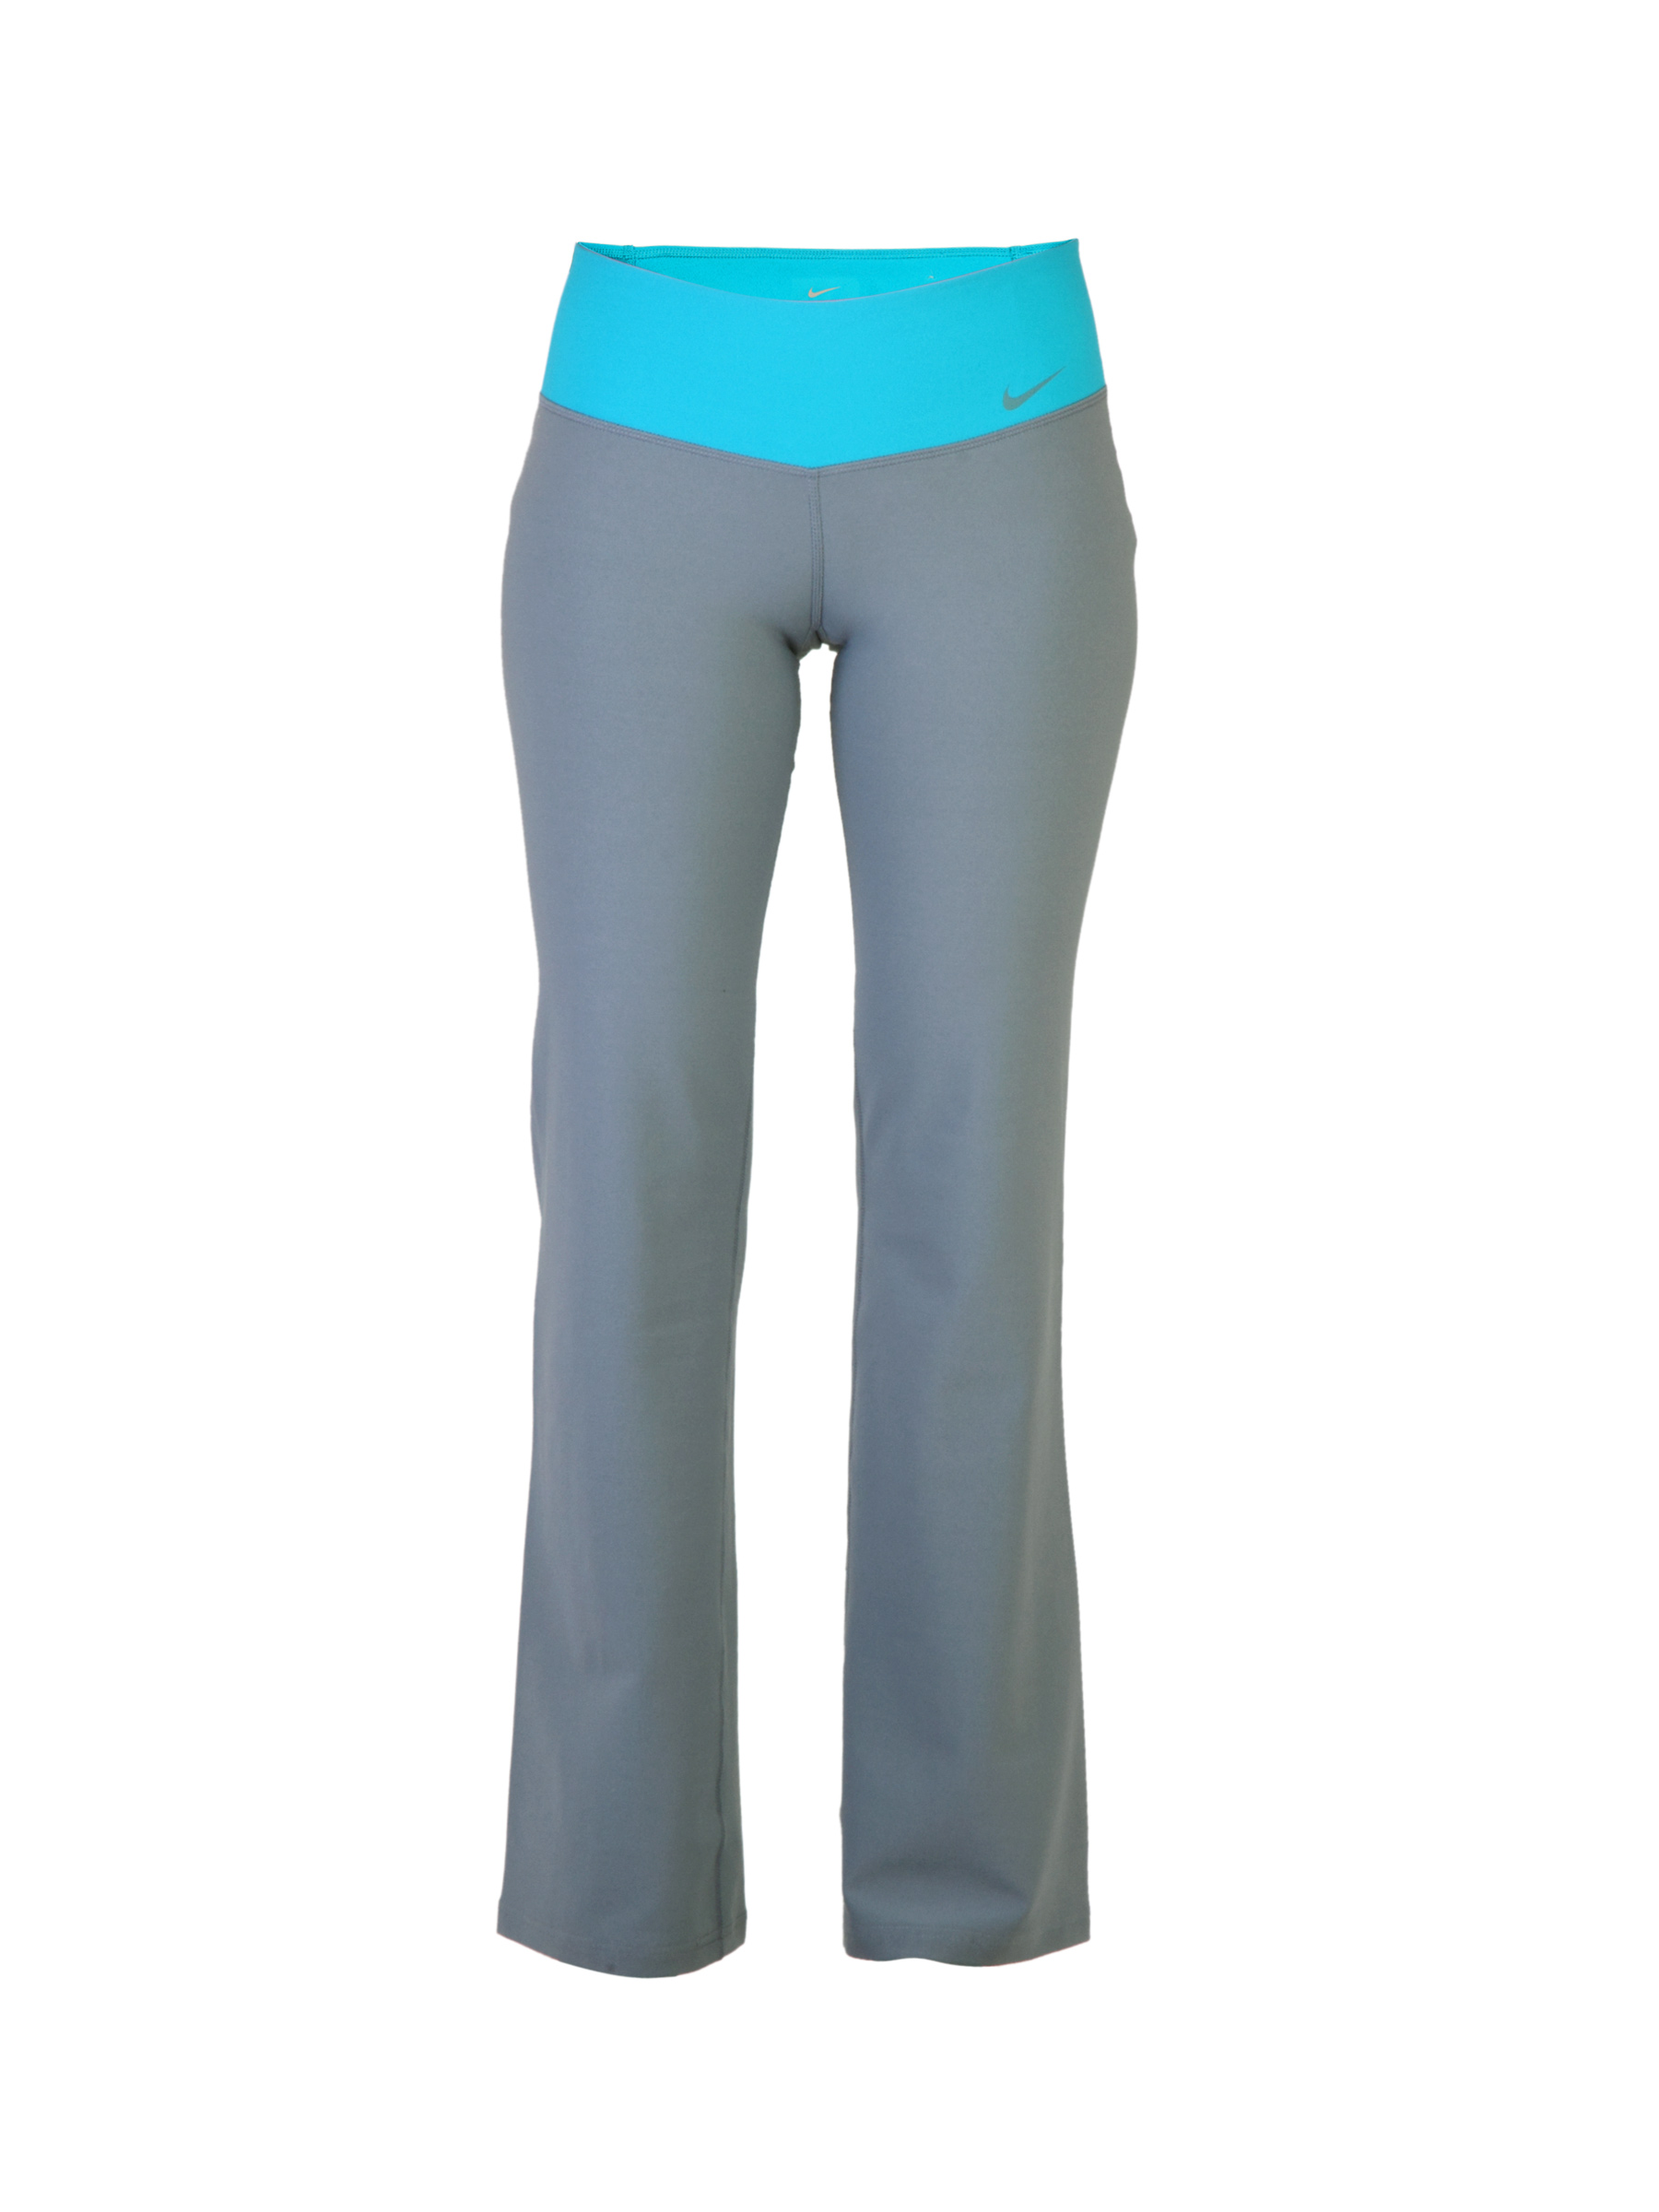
Nike Women Solid Grey Track Pants
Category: Apparel / Bottomwear / Track Pants
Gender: Women
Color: Grey
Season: Fall 2011
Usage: Sports